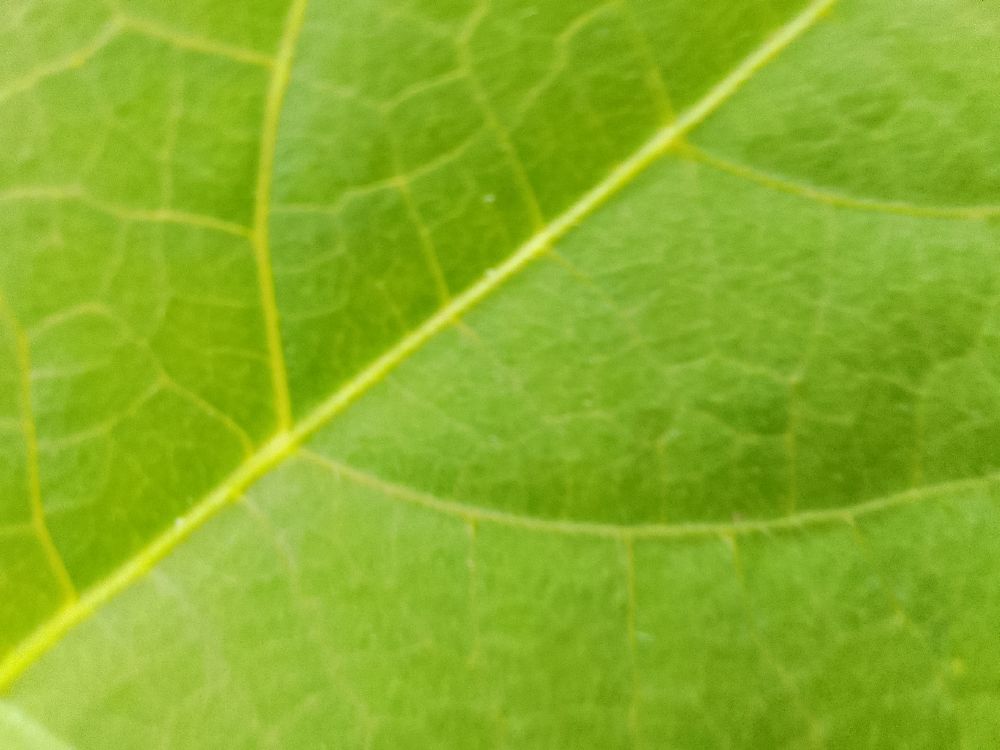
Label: healthy